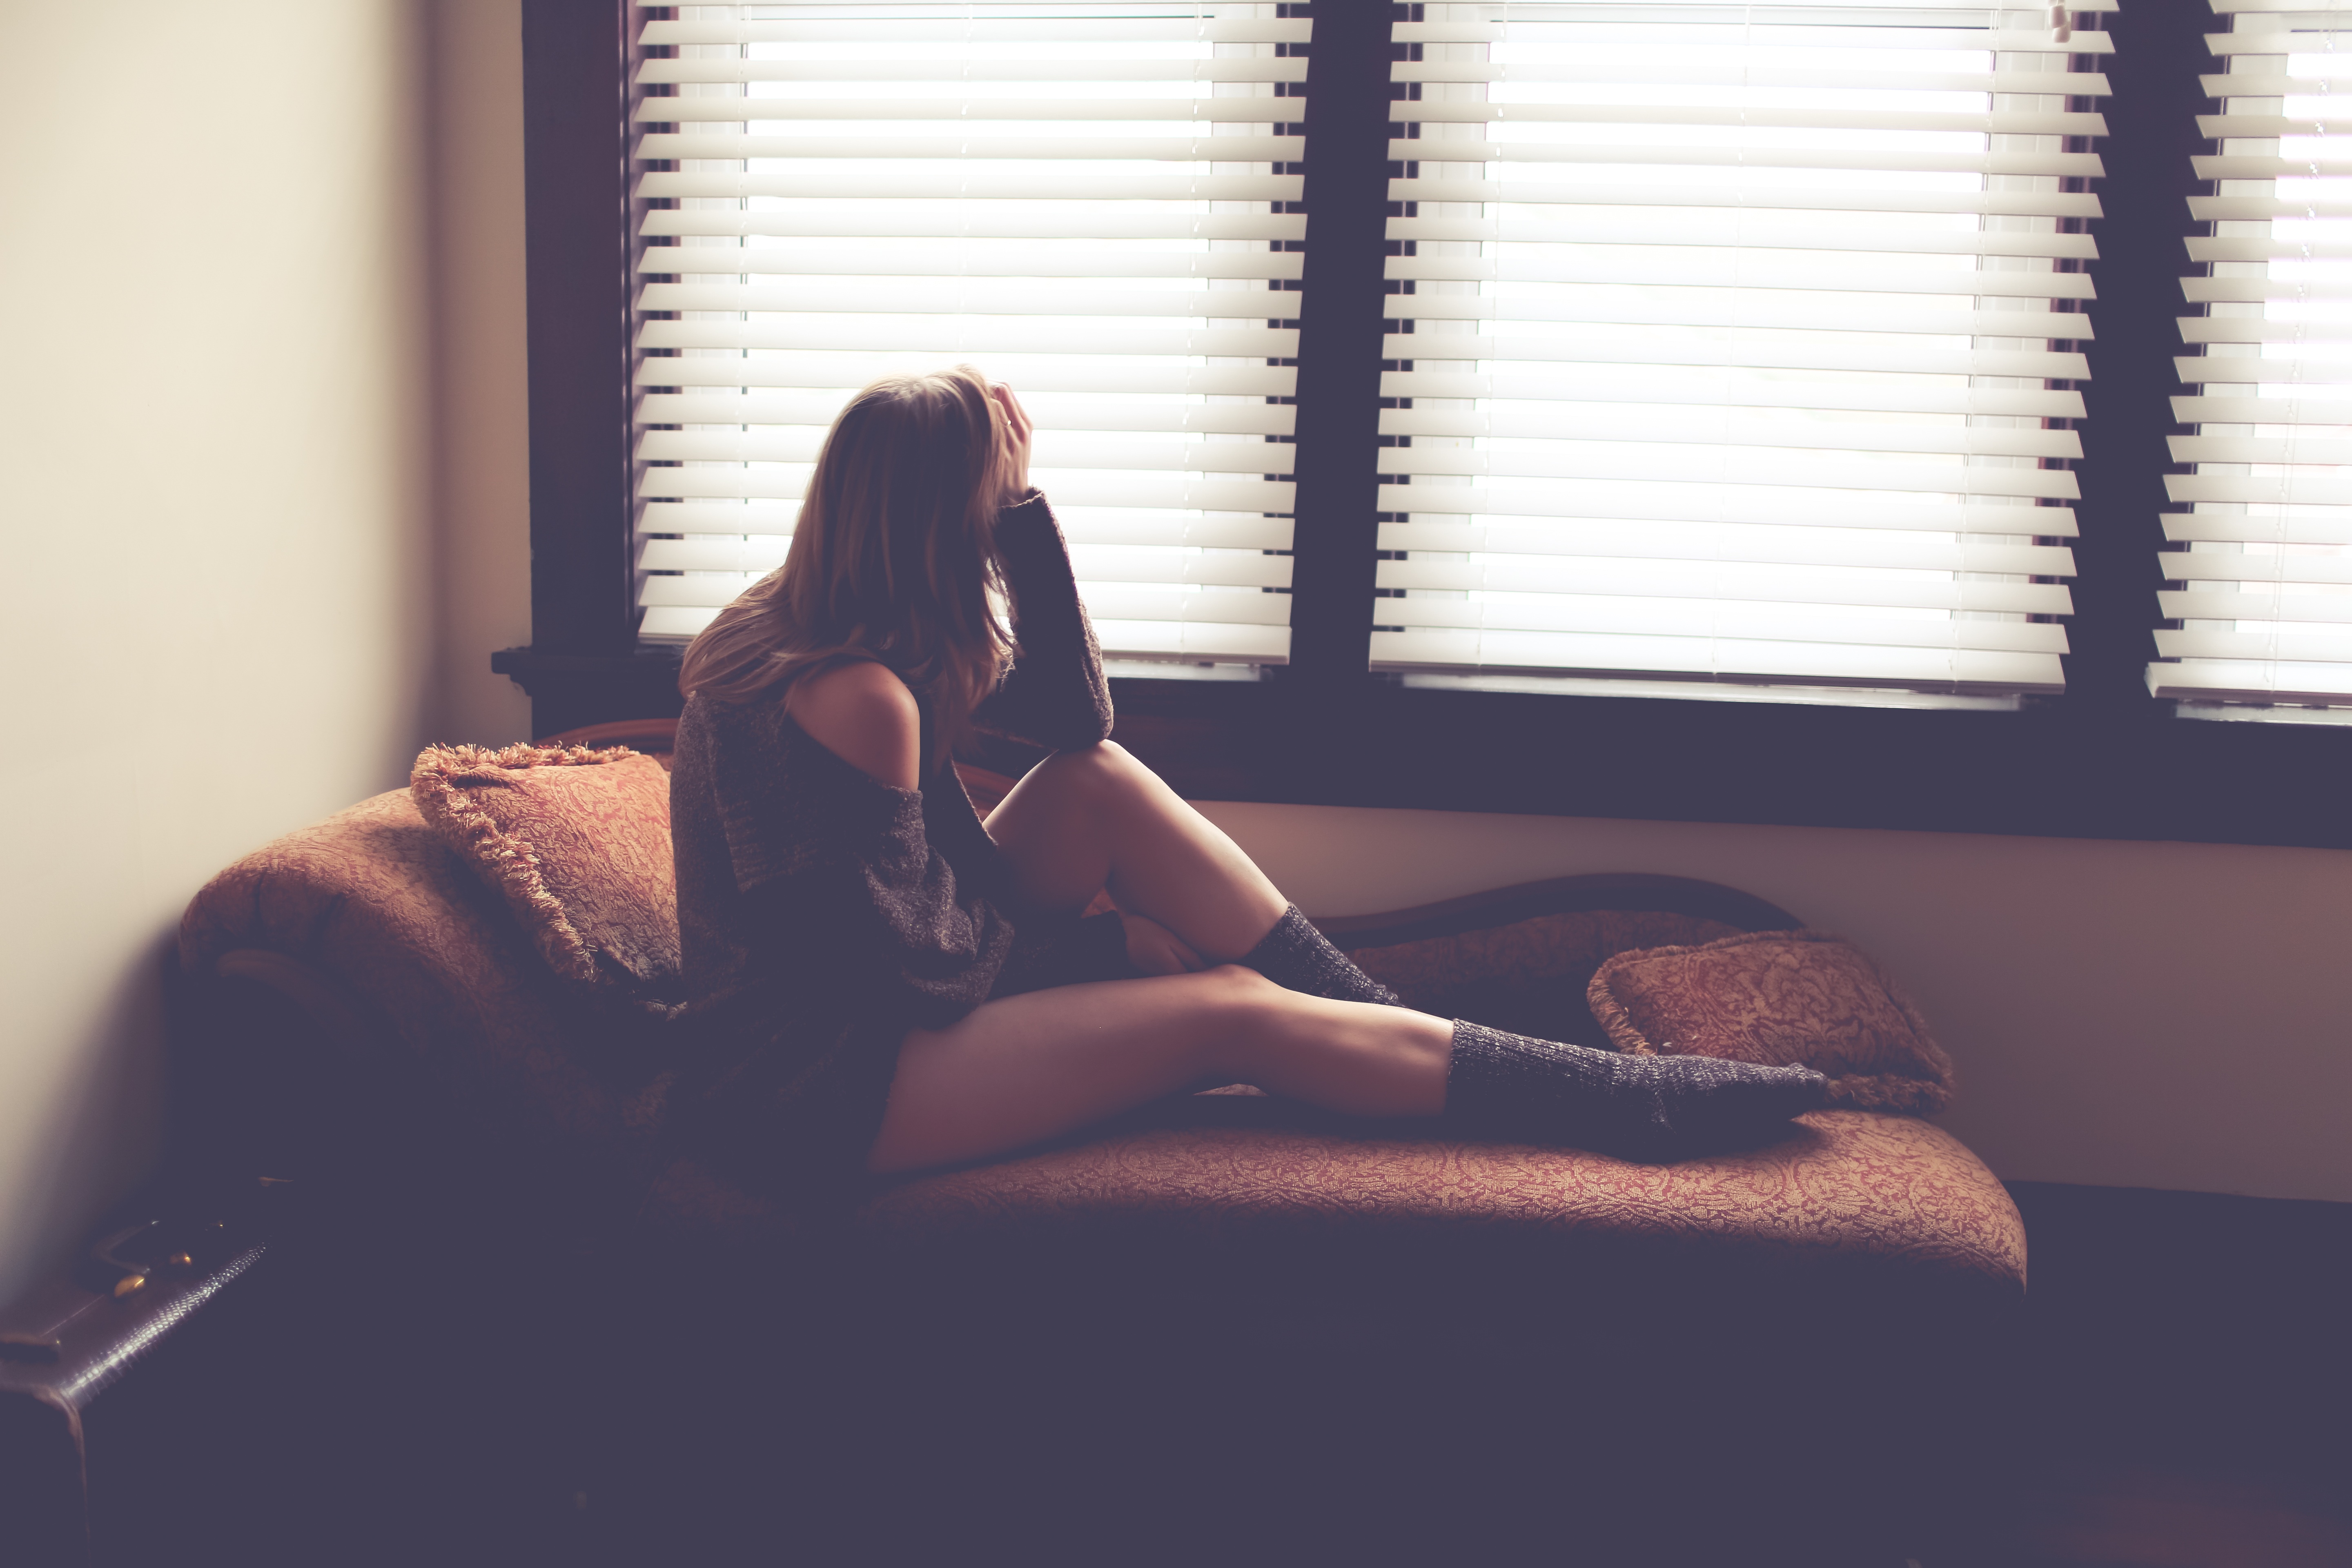
hand, person, girl, photography, leg, portrait, model, finger, sitting, black, mouth, human body, eye, beauty, blond, image, photo shoot, sense, human positions, art model